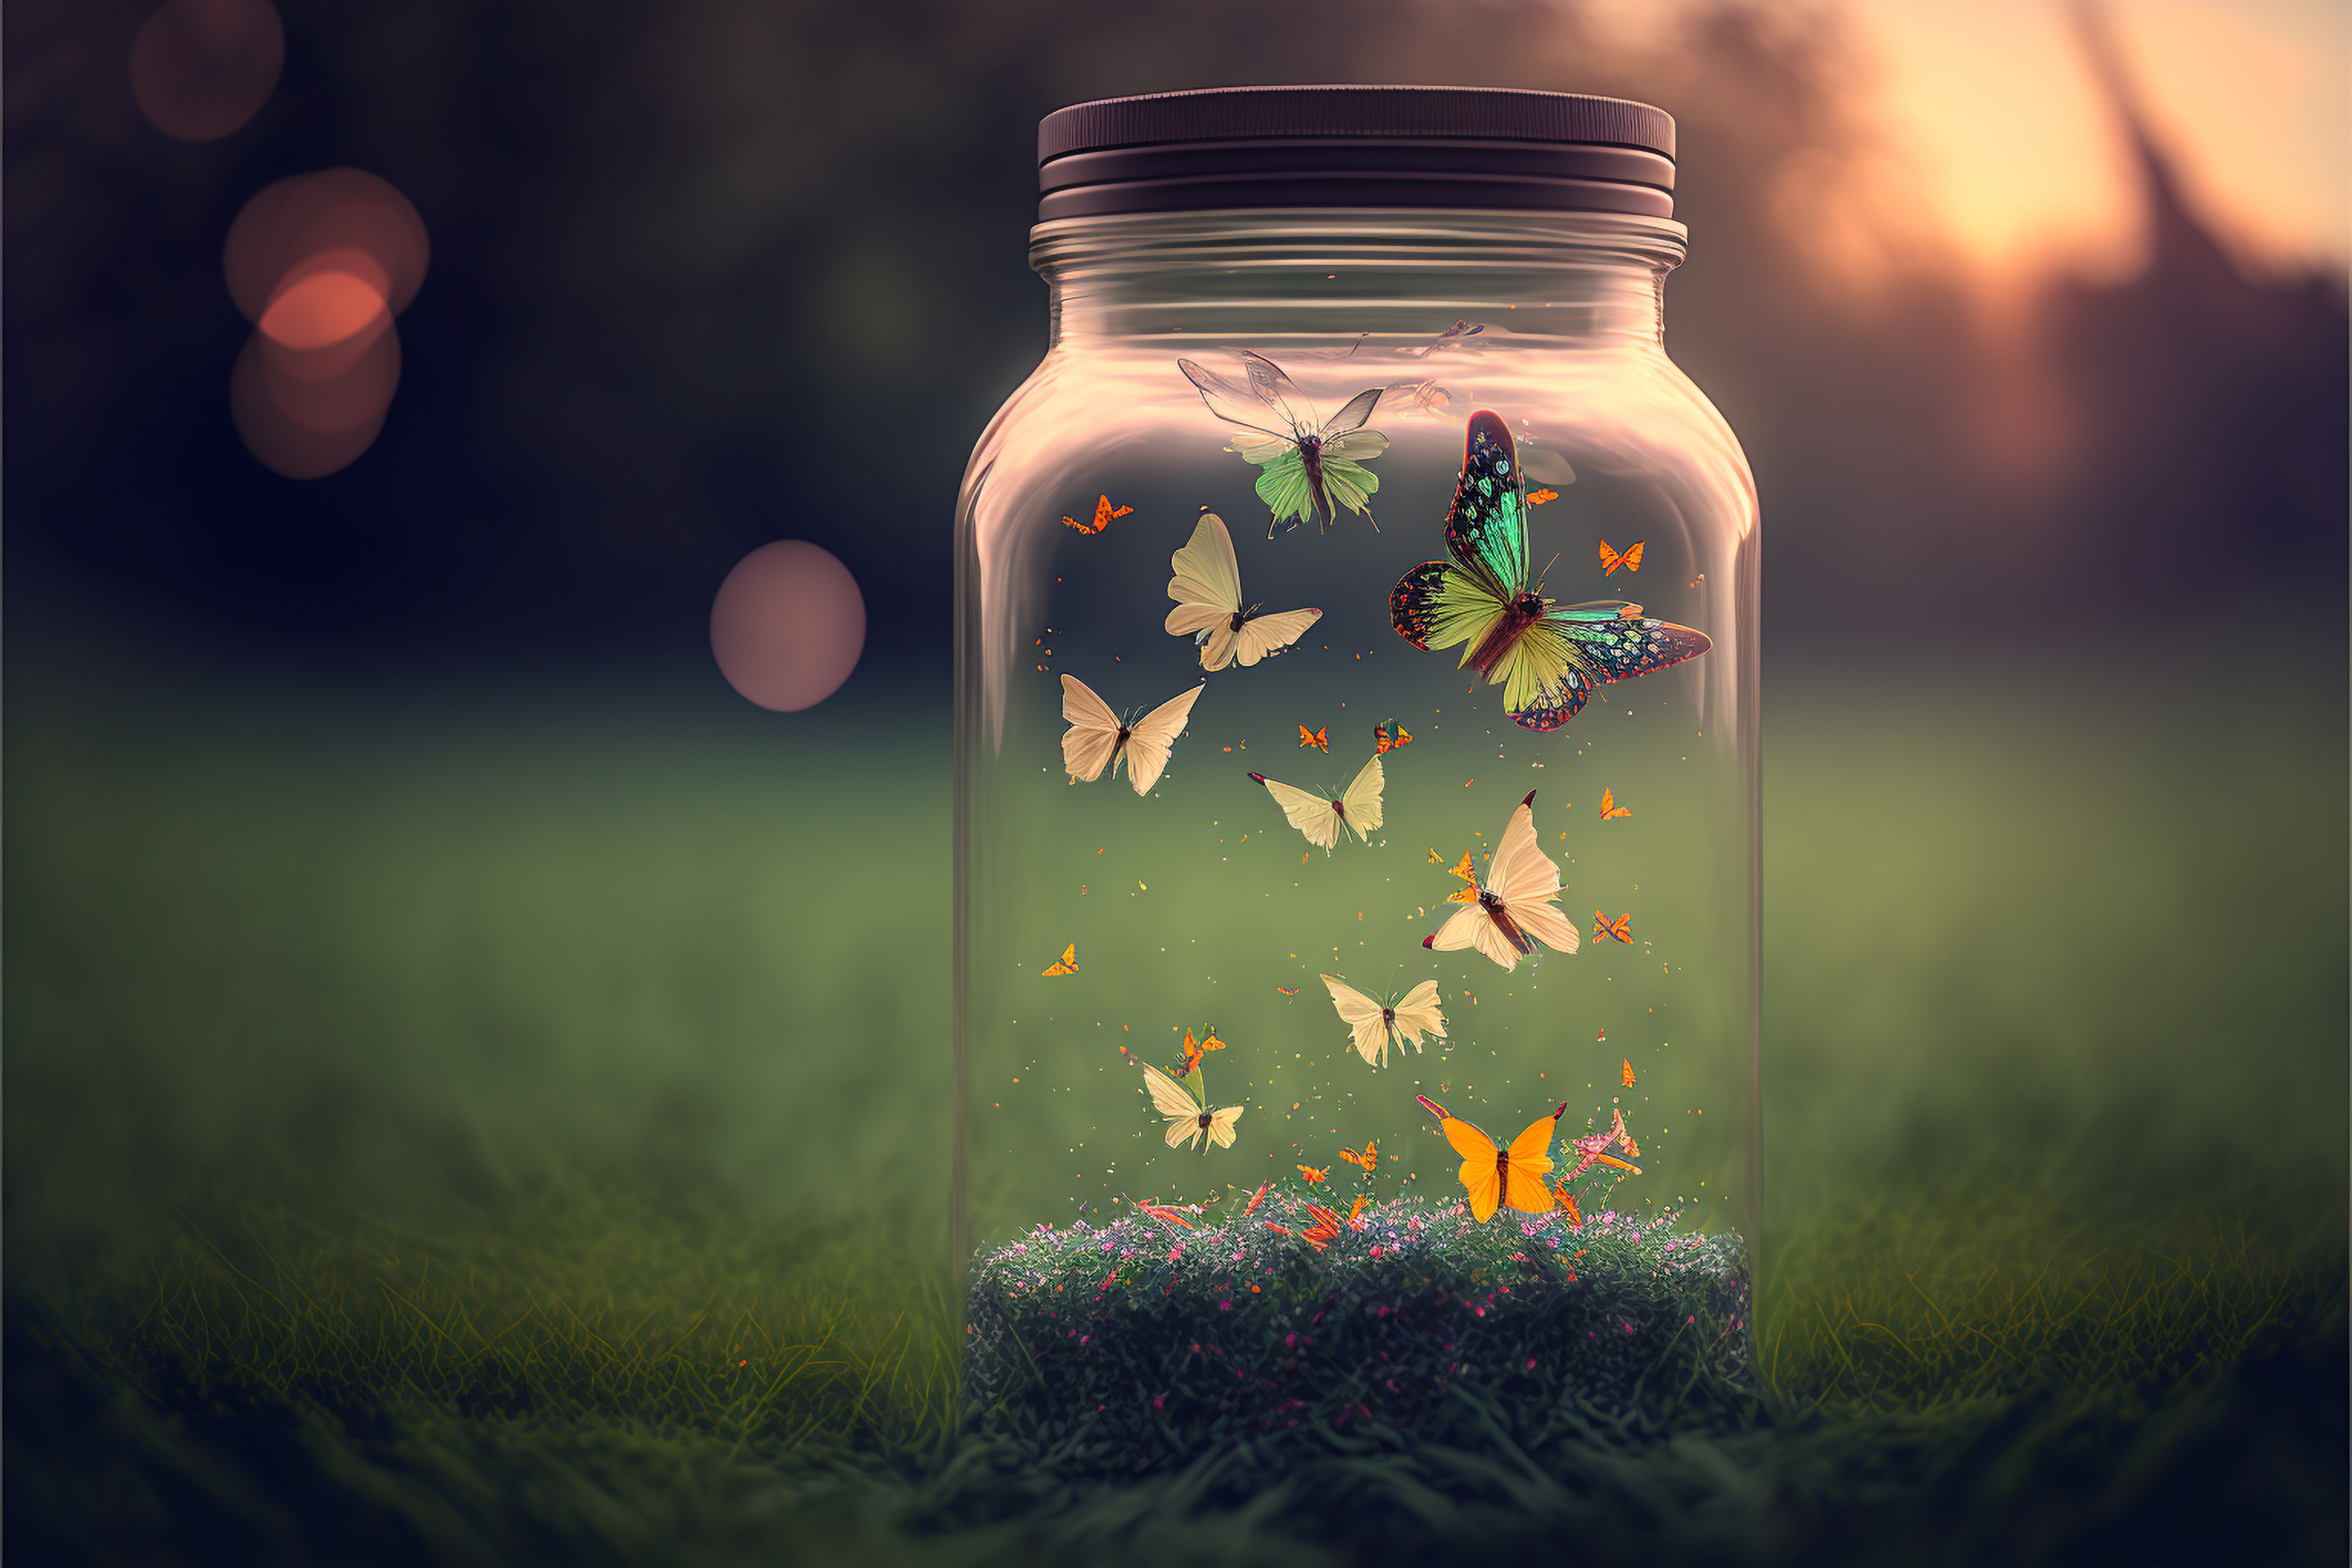
natural, vertebrate, liquid, drinkware, organism, mason jar, sunlight, serveware, plant, grass, cloud, fish, Tints and shades, art, glass, drink, tree, font, sky, illustration, still life photography, visual arts, darkness, glass bottle, still life, tail, herb, tableware, light fixture, marine biology, porcelain, macro photography, landscape